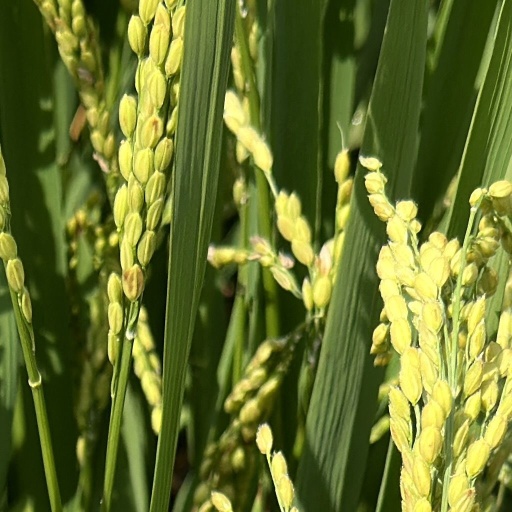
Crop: rice